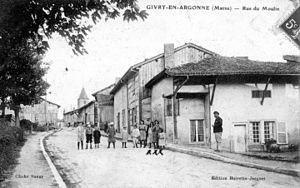
1910-carte postale de Givry en Argonne (Marne) Rue du Moulin, carte adressée à mademoiselle Camille Royer de Charmontois (Marne).Sur la photo, les 3 sœurs Royer (Yvonne, Gabrielle, Jeanne)
Givry-en-Argonne est une commune française, située dans le département de la Marne en région Grand Est.